Battle of 73 Easting

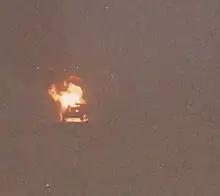
An Iraqi tank destroyed by Task Force 1-41 Infantry during a night combat operation during the Gulf war, February 1991.

Task Force 1-41 Infantry served at the Battle of 73 Easting with the 1st Infantry Division (Mechanized) along with the 2nd Armored Cavalry Regiment. They were responsible for destroying the Iraqi 18th Mechanized and 9th Armored Brigades of the Republican Guard Tawakalna Mechanized Infantry Division and the Iraqi 26th Infantry Division. The Tawakalna Republican Guard Division was Iraq's most powerful division which included approximately 14,000 soldiers, 220 T-72 tanks, 284 infantry fighting vehicles, 126 artillery pieces, and 18 MLRS. In moving to and through the Battle of 73 Easting, 2nd ACR and the 1st Infantry division's lead brigades, which included Task Force 1-41, destroyed 160 tanks, 180 personnel carriers, 12 artillery pieces and more than 80 wheeled vehicles, along with several anti-aircraft artillery systems during the battle.